Mary Anderson (actress, born 1897)

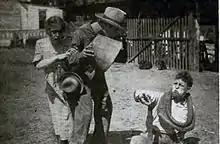
"Her Loving Relations" (1916)

Mary Anderson (June 28, 1897 – June 22, 1986) was an American actress, who performed in over 77 silent films between 1914 and 1923.